Resurfice Corporation

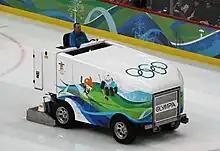
Olympia ice resurfacer at the 2010 Winter Olympics

Resurfice Corporation is a manufacturer of ice resurfacing equipment based in Elmira, Ontario, Canada. Their Olympia brand product line includes push models through full size models built on a Chevrolet powertrain. In early 2009, Don Schlupp, the company's director of sales and marketing, said that the company had about a 70% share of the market in North America, but later that year the company said it produces about the same number of machines as Zamboni.